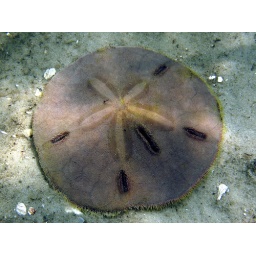
Living amongst the turtle grass in St. Andrew Bay near Shell Island. View large to see detail.